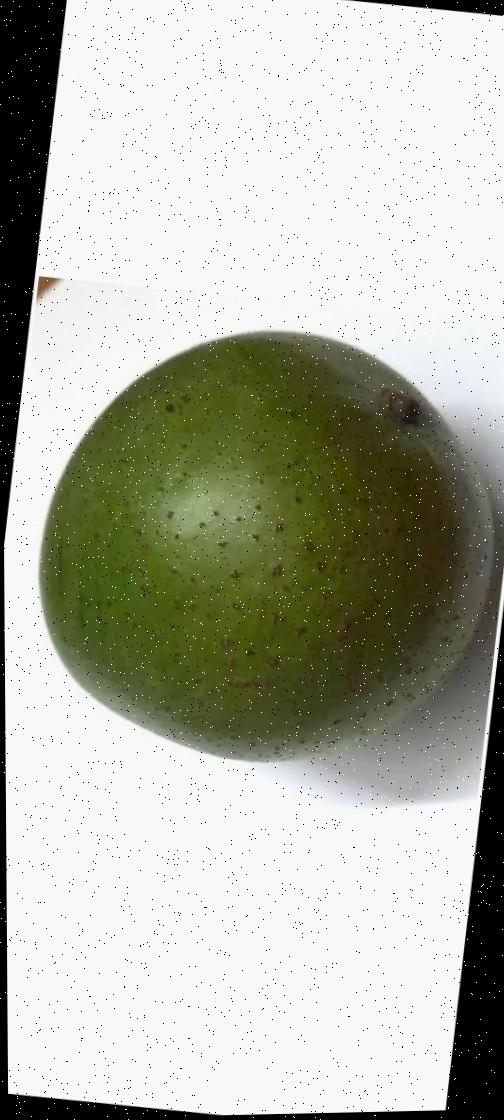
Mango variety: Ashshina Zhinuk